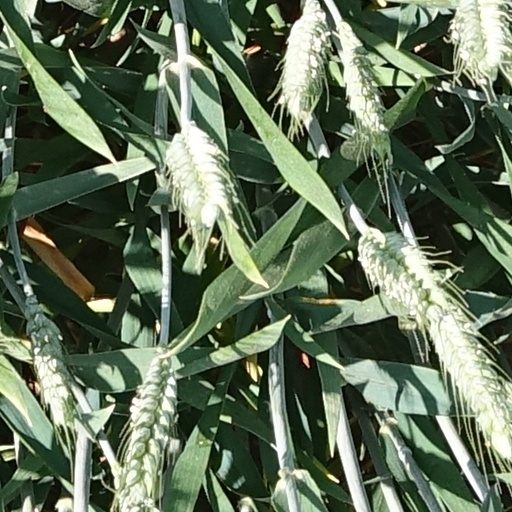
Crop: wheat